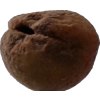
Label: peach